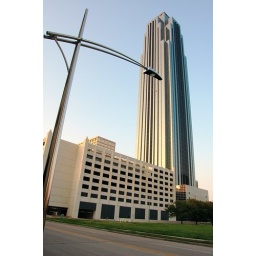
Williams Tower and Street Light. The street lights and street signs are cool in the Post Oak area.